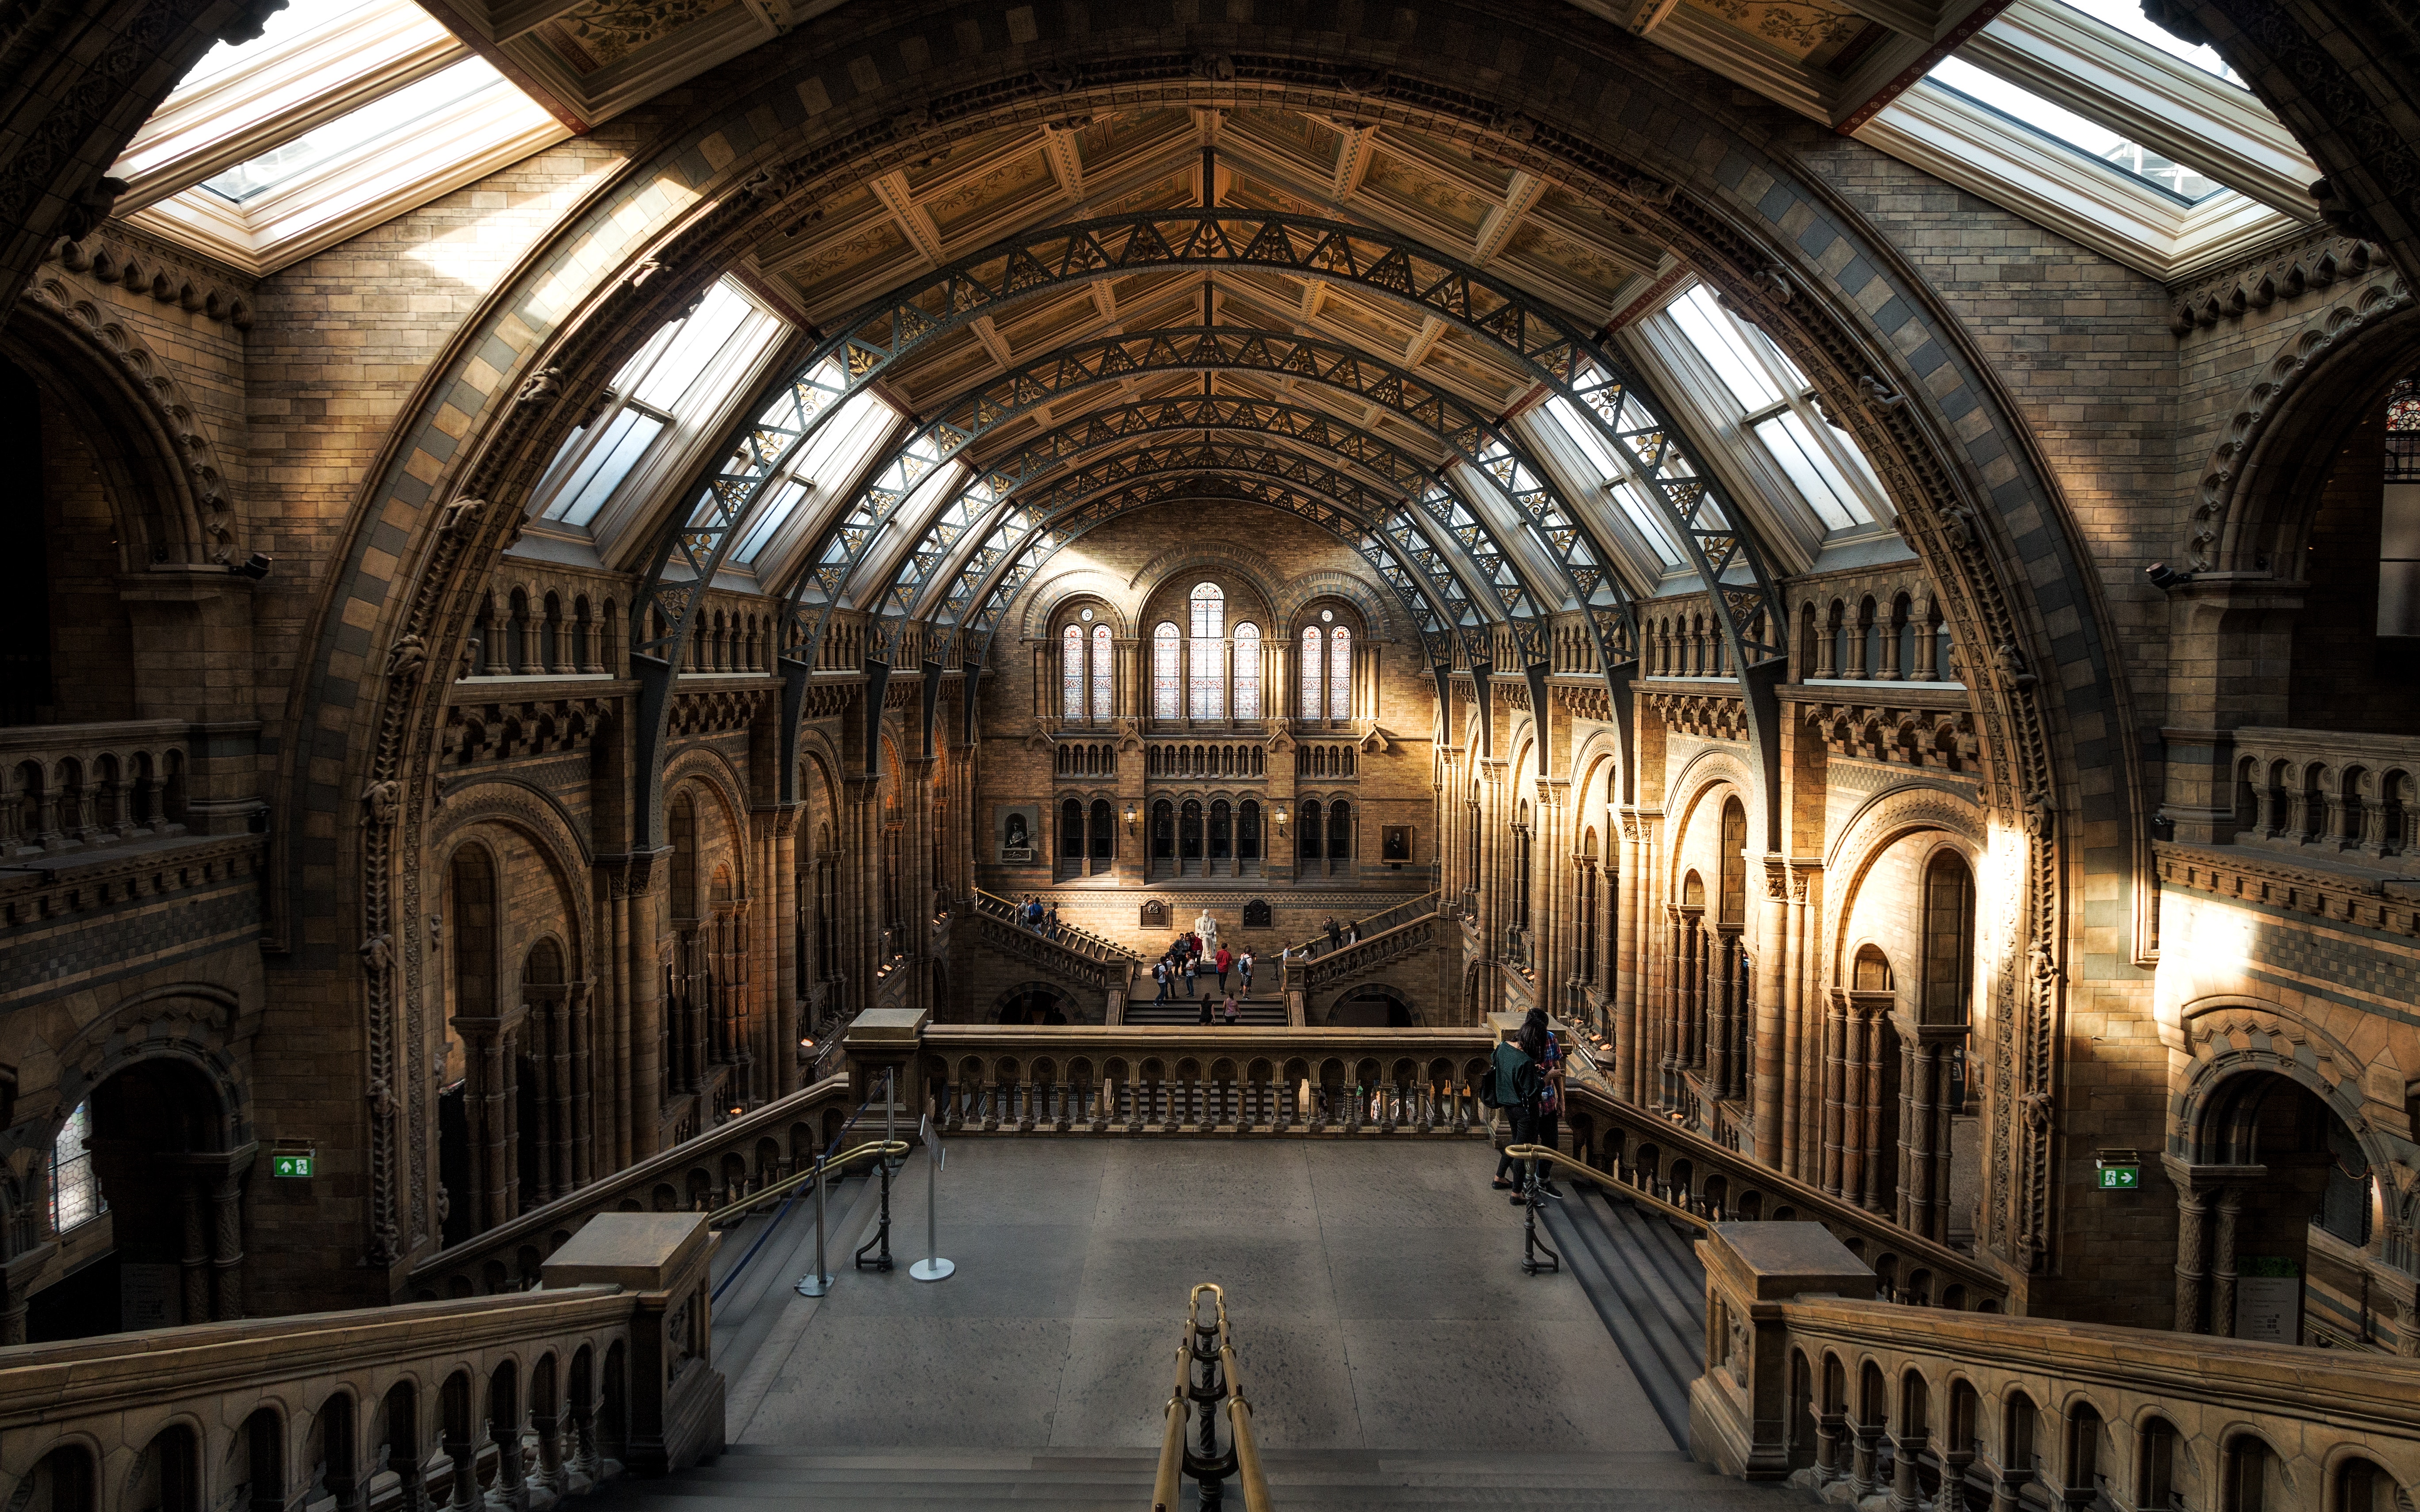
architecture, structure, building, old, museum, hall, church, cathedral, place of worship, synagogue, arcade, tourist attraction, basilica, ancient history